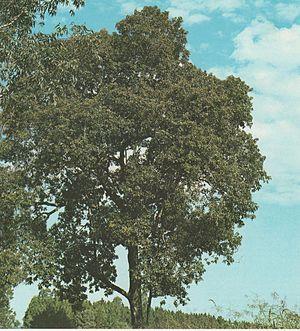
La province de Misiones est une province d'Argentine située dans le nord-est du pays. Elle est bordée à l'ouest par le Paraguay, à l'est du nord au sud par le Brésil et au sud-ouest par la province de Corrientes.
Le parc national d'Iguazú est un parc national d'Argentine, et s'étend sur plus de 67 620 hectares. Il se trouve à l'extrémité nord-est du pays, au nord de la province de Misiones.
Nectandra est un genre d'arbres de la famille des Lauraceae.